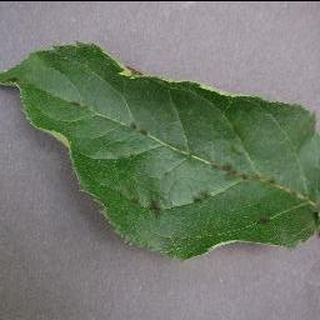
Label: apple_apple_scab